Élie Reclus

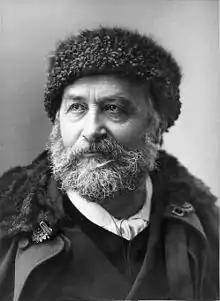
Portrait by Nadar

Élie Reclus (July 16, 1827 – February 11, 1904) was a French ethnographer and anarchist.